Chittagong Press Club

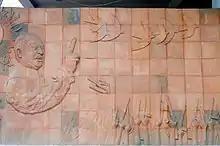
Terracotta work of Sheikh Mujibur Rahman at Chittagong Press Club

On 27 July 2008, the Pakistan embassy in Bangladesh donated equipment to the Chittagong Press Club (CPC) Institute of Technology.